Trawniki men

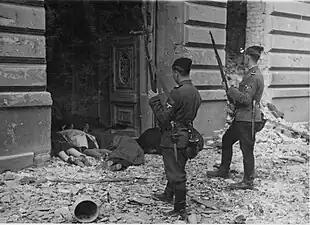
"Trawniki" men during the destruction of the Warsaw Ghetto at Zamenhofa 42 / Kupiecka 18.<. Photo from Jürgen Stroop Report, May 1943

The Trawniki men shot so fast and so wildly that the German policemen "frequently had to take cover to avoid being hit." Ukrainian "Hiwis" were perceived as indispensable. In Łomazy, the Germans were "overjoyed" to see them coming after the messy Józefów massacre which permanently traumatized the untrained executioners. The wave of mass killings of Jews from the Międzyrzec Podlaski Ghetto lasting non-stop for several days were conducted by the Trawniki battalion of about 350 to 400 men, same as in Parczew, or the Izbica Ghetto. The German unit had shot 4,600 Jews by September 1942, but only 78 ethnic Poles, "the poorest of the poor".